1207 Antalya Spor

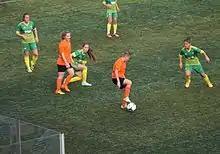
1207 Antalya Muratpaşa Belediye Spor (orange/black) in the away match of the 2015–16 season's against Kireçburnu Spor.

The women's team was founded as Antalya Yeni Kapıspor in 2006, and started to play in the Women's League. From 2007 until 2012, the team was part of Antalyaspor while they played in the 2011–12 season under the name Medical Park Antalyaspor in line with their sponsor. After three seasons in Women's First League, the team was relegated to the Women's Second League for the 2012–13 season. As a result, Antalyaspor's club management decided to close the women's football branch. The team merged with the other women's football club in Antalya, the Döşemealtı Kırkgöz Gençlik Spor and was renamed 1207 Antalya Muratpaşa Belediye Spor. The municipality of Muratpaşa District sponsors the club.